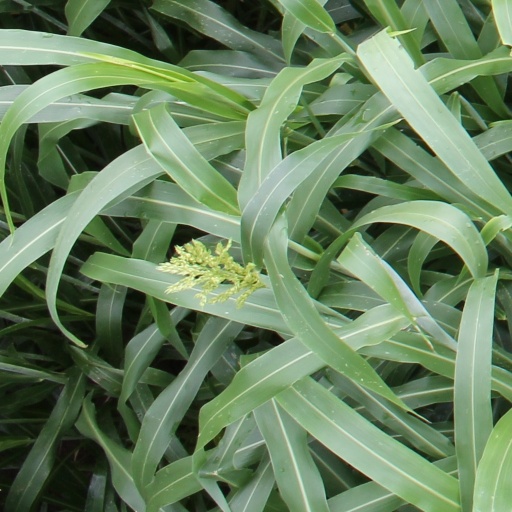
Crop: sorghum